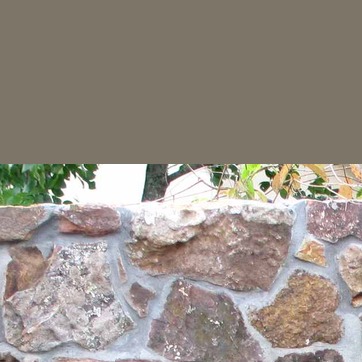
Material: sky